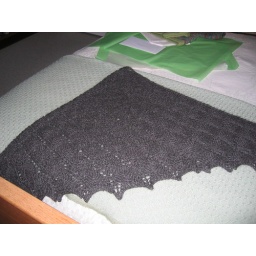
Leaf-lace shawl in blue sky alpaca.